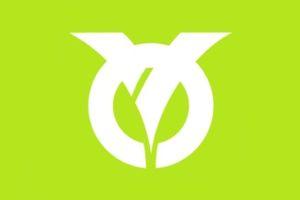
Sakahogi est un bourg du district de Kamo, dans la préfecture de Gifu, au Japon.